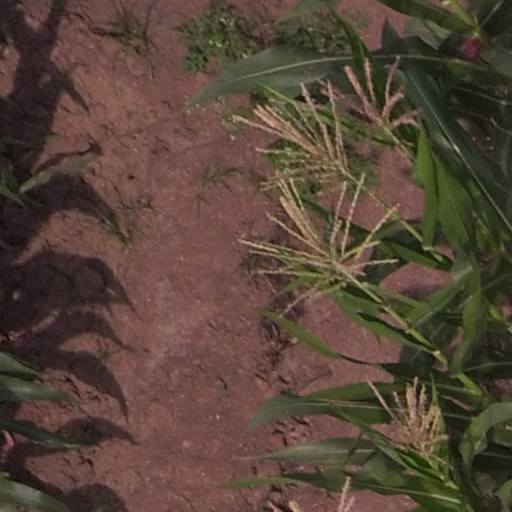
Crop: maize; corn